Knurr Log House

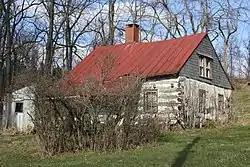
Knurr Log House. November 2012.

The Knurr Log House is an historic, American home that is located in Delphi in Lower Frederick Township, Montgomery County, Pennsylvania.